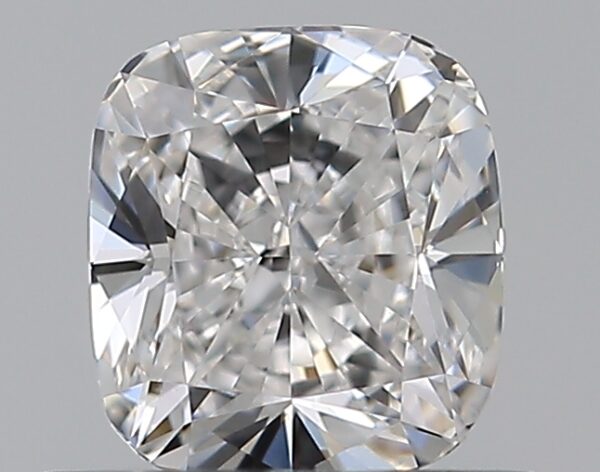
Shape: cushion
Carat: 0.5
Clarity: VS2
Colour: E
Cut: VG
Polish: EX
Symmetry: GD
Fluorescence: N
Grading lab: GIA
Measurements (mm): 4.69 x 4.28 x 2.91